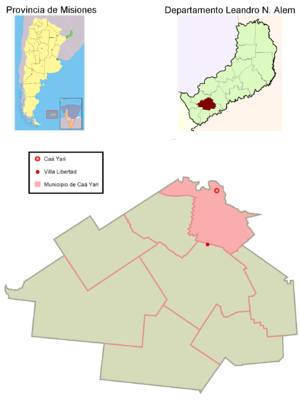
Caá Yarí est un village argentin situé dans la Province de Misiones et le département de Leandro N. Alem.